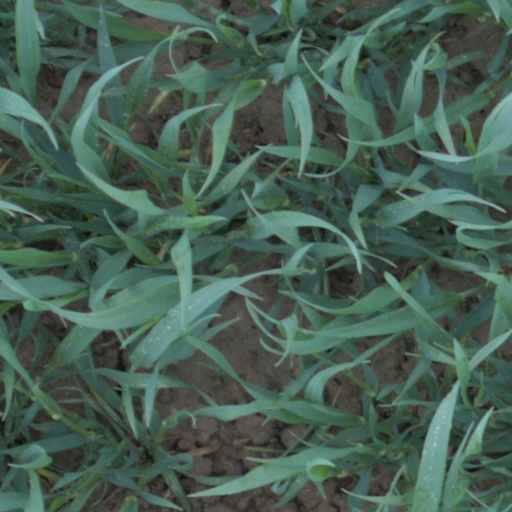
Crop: wheat